Anna Franchi

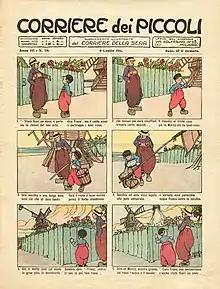
A weekly magazine published for children from 1908 to 1995 in the Italian style, with the caption appearing below each panel.

In the 1930s, to support herself, she wrote for many women's magazines, sometimes using the pseudonyms of Donna Rosetta and Lyra, giving advice on beauty, clothes, etc. Under the pseudonym Nonna Anna (Grandmother Anna), she wrote for the comic book Corriere dei Piccoli (Courier of the Little Ones) for young readers.